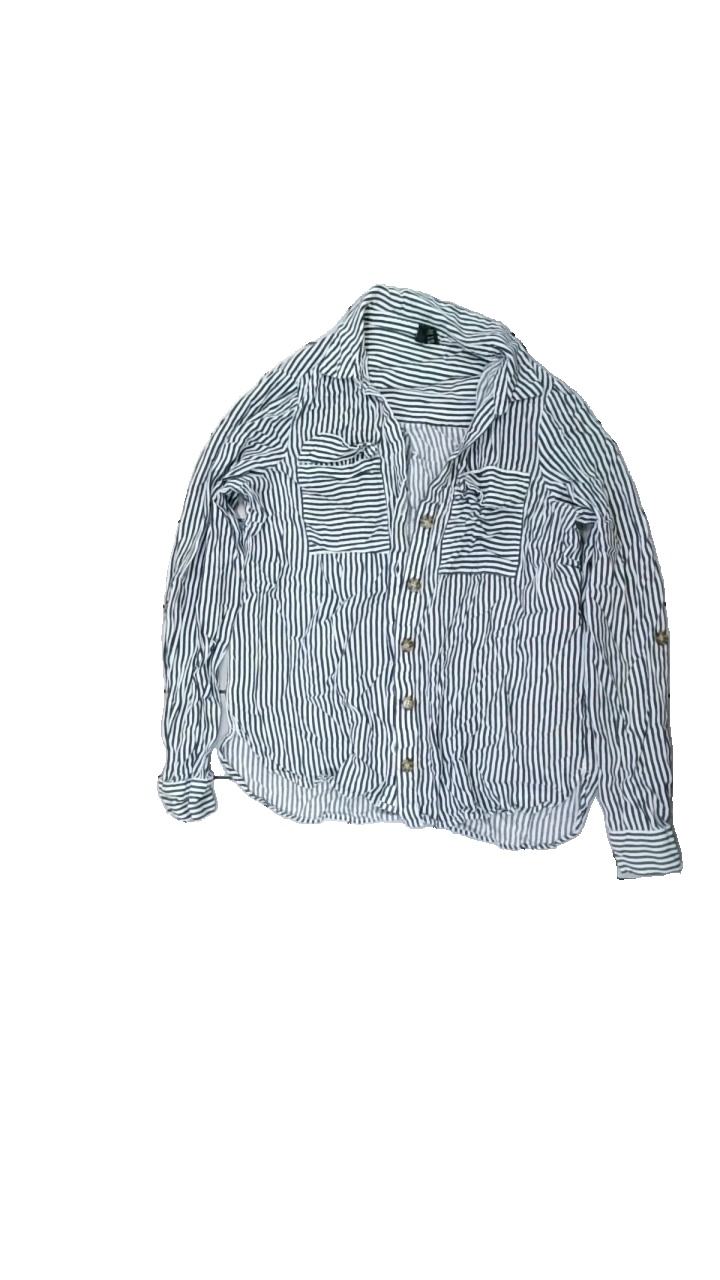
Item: Shirt (Ladies)
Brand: Vero Moda
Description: randig skjorta, lite matt i färgen
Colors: White, Black
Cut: Regular
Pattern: Striped
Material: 100% viscsoe
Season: All
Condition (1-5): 4
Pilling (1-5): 5
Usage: Reuse
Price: <50